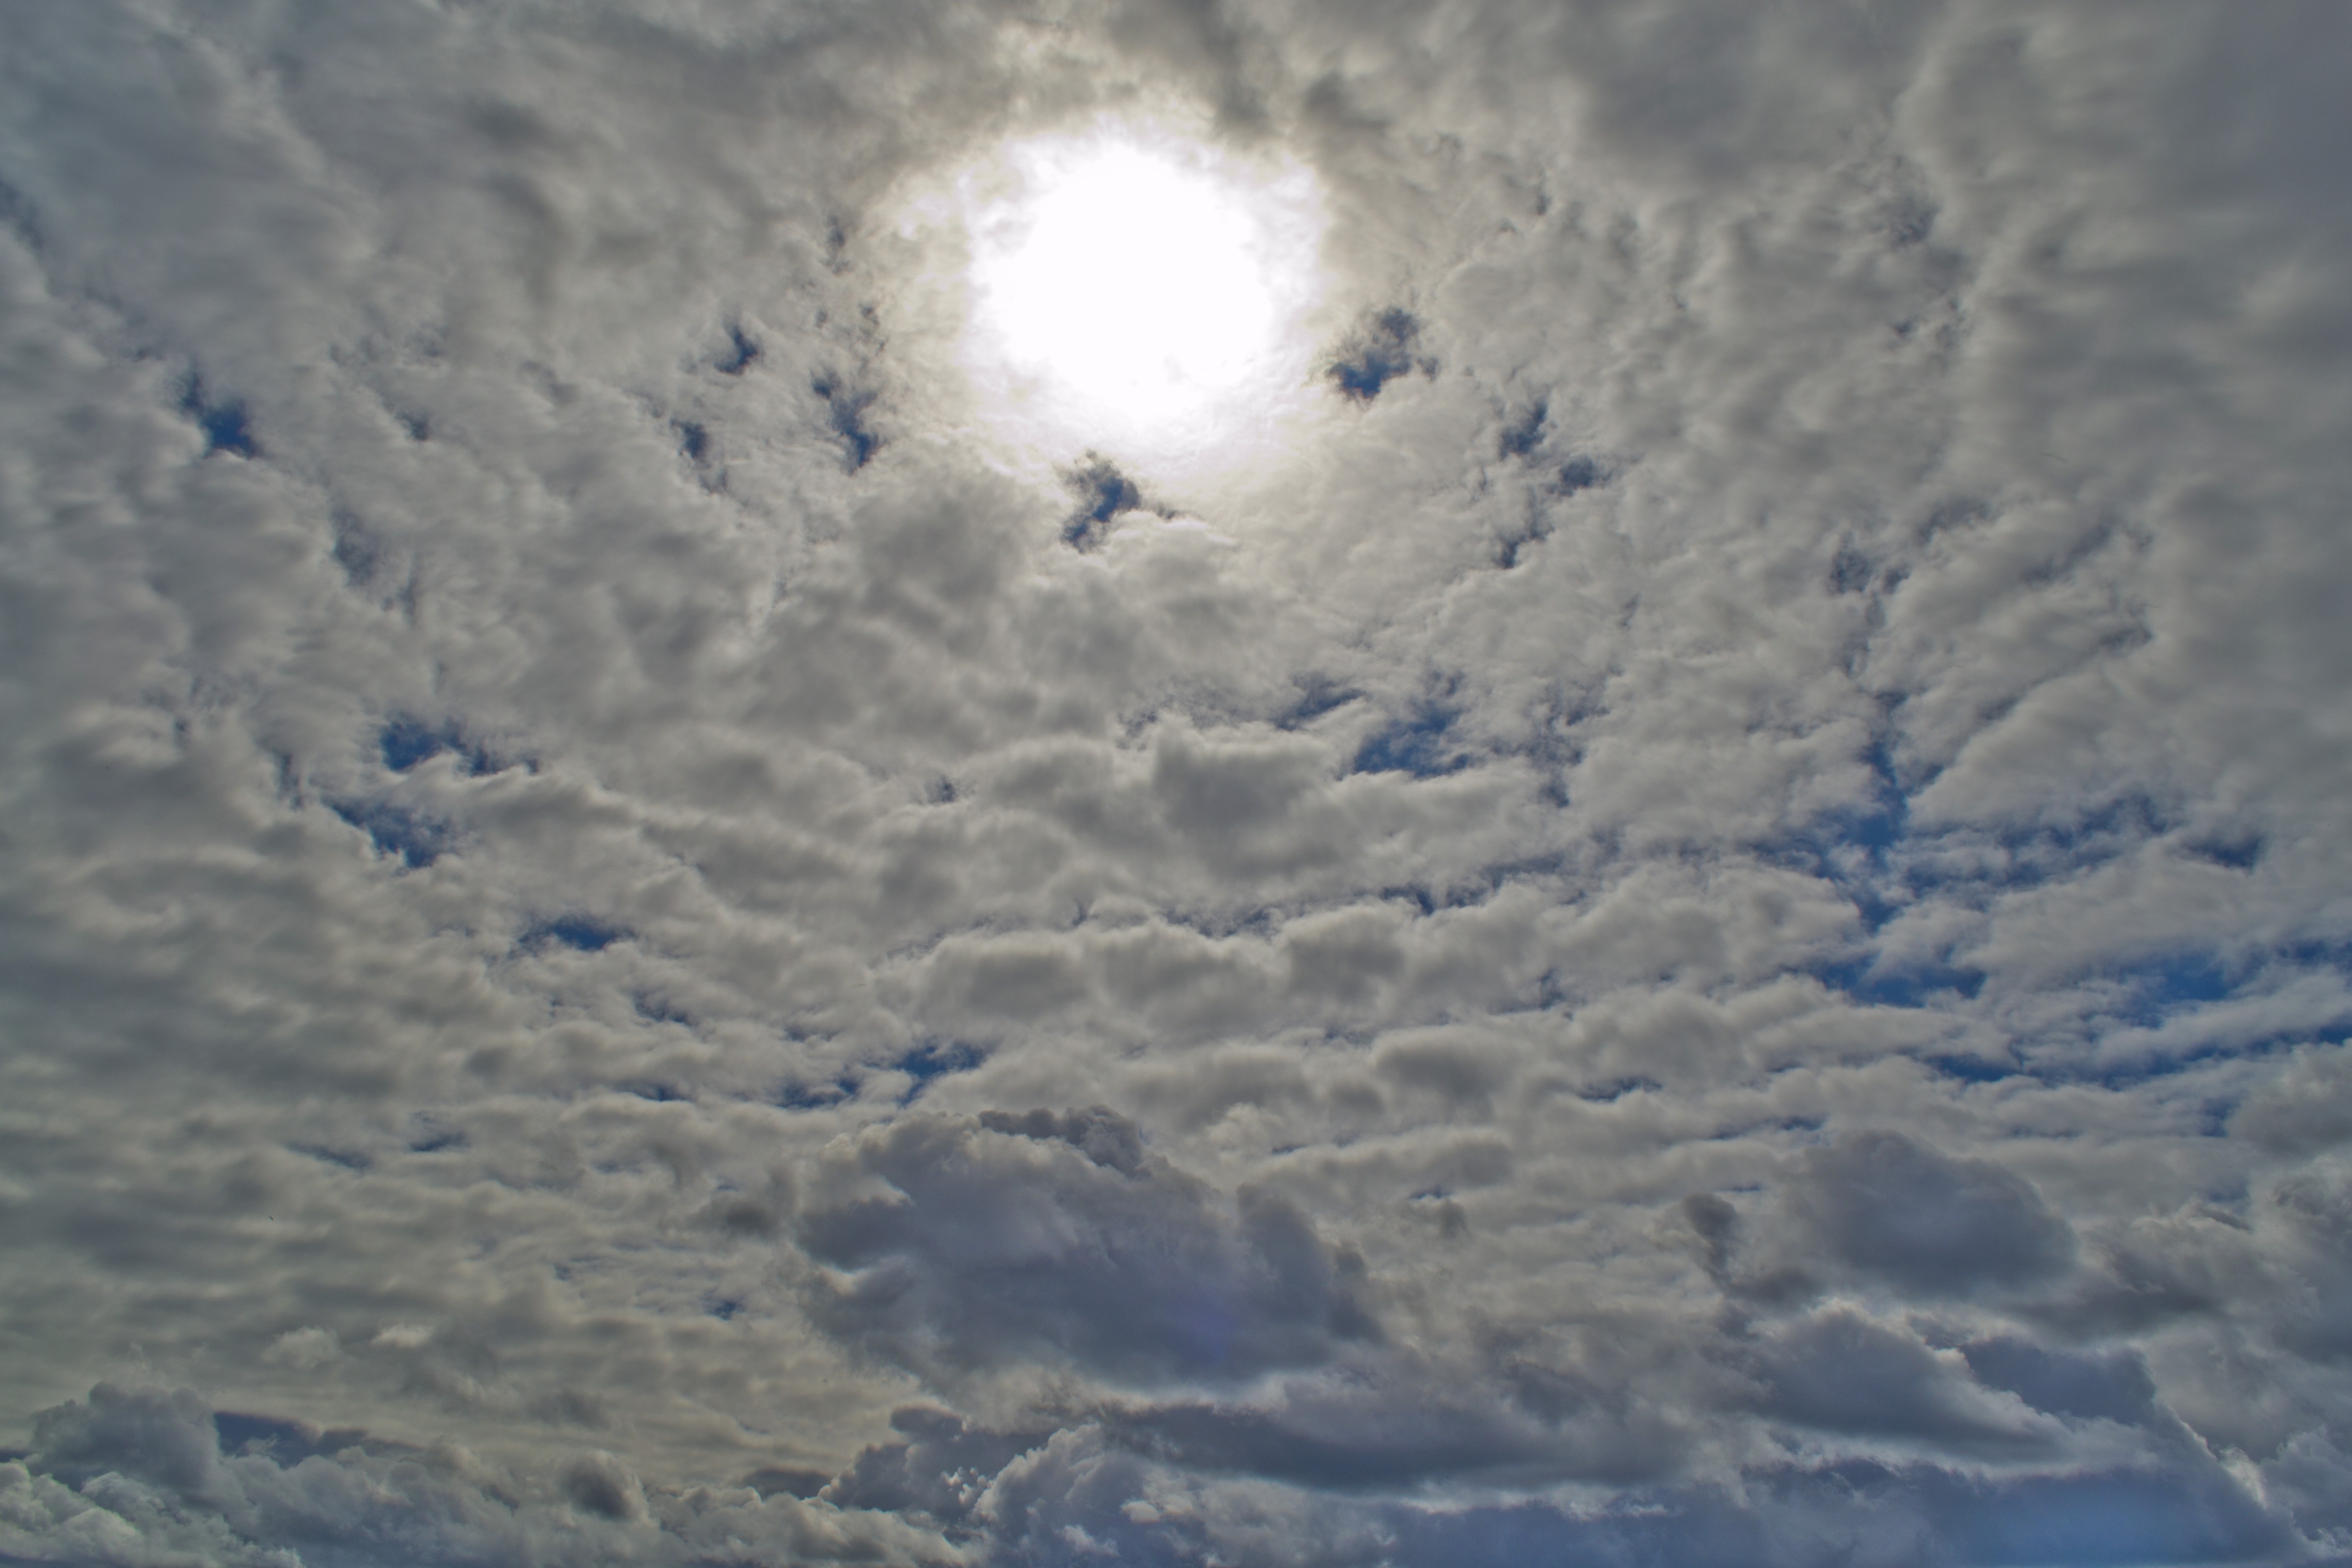
cloud, sky, sun, white, atmosphere, cumulus, blue, moon, clouds, astronomical object, meteorological phenomenon, atmosphere of earth